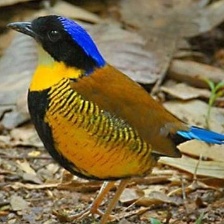
Species: GURNEYS PITTA
Scientific name: HYDRORNIS GURNEYI